Rhythm Nation World Tour 1990

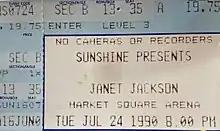
Ticket for Jackson's concert in Indianapolis, Indiana.

Music writer Troy Moon, who viewed the tour's dress rehearsal, called the show "spontaneous, very loose and limber. It came off as nightclub funk, more Prince than (Michael)." He also noted the emphasis on the show's dance routines, stating "[t]he singing almost comes as an afterthought." The debut concert in Miami, Florida on March 1, 1990 sold out prior to the performance. Music Critic Deborah Wilker remarked that "[Janet] does not present a serious threat to brother Michael, though she has proven beyond any doubt she is a formidable force in her own right." She reported the concert showcased the fact that "Jackson is an accomplished dancer whose choreography has set trends worldwide. The music, though extremely engaging, is secondary." She also reported on the media attention surrounding the opening concert, stating, "[t]he kick-off of this tour was a media event, with reporters and film crews from across the country on hand. In the audience was Janet's brother Jackie and mother Katherine, as well as singer Whitney Houston and producers Jam and Lewis."